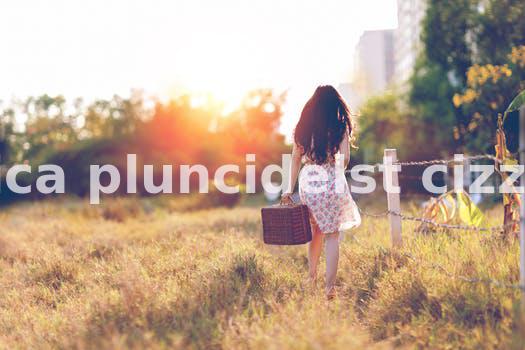
Label: Watermark